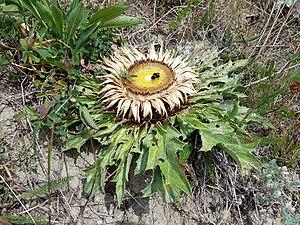
Carline à feuilles d'Acanthe [Queyras, Alpes]